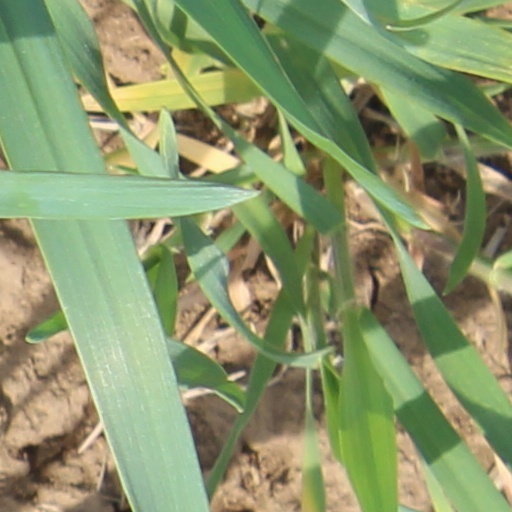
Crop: wheat